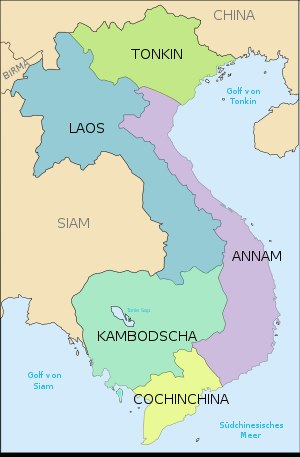
Annam / Grænser, areal og indbyggertal
Fransk Indokina med Amman
Annam var en fransk vasalstat på østsiden af Bagindien.